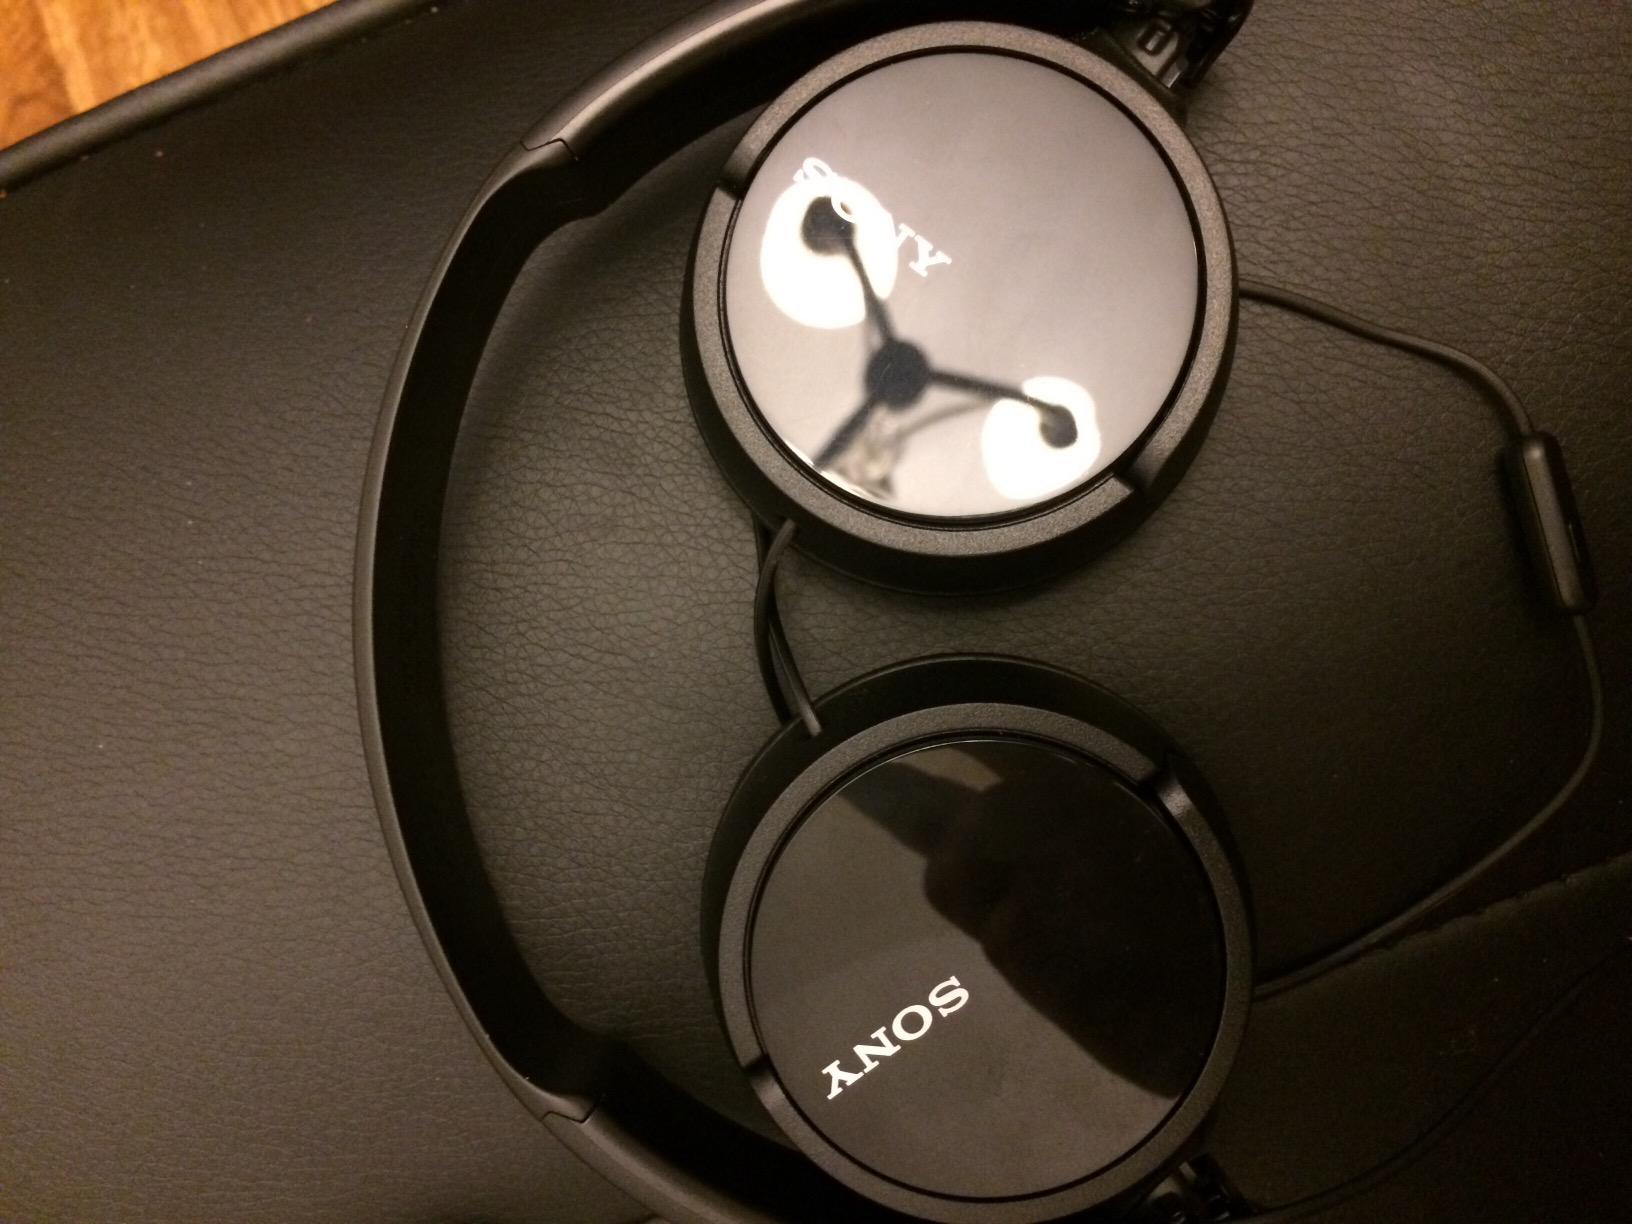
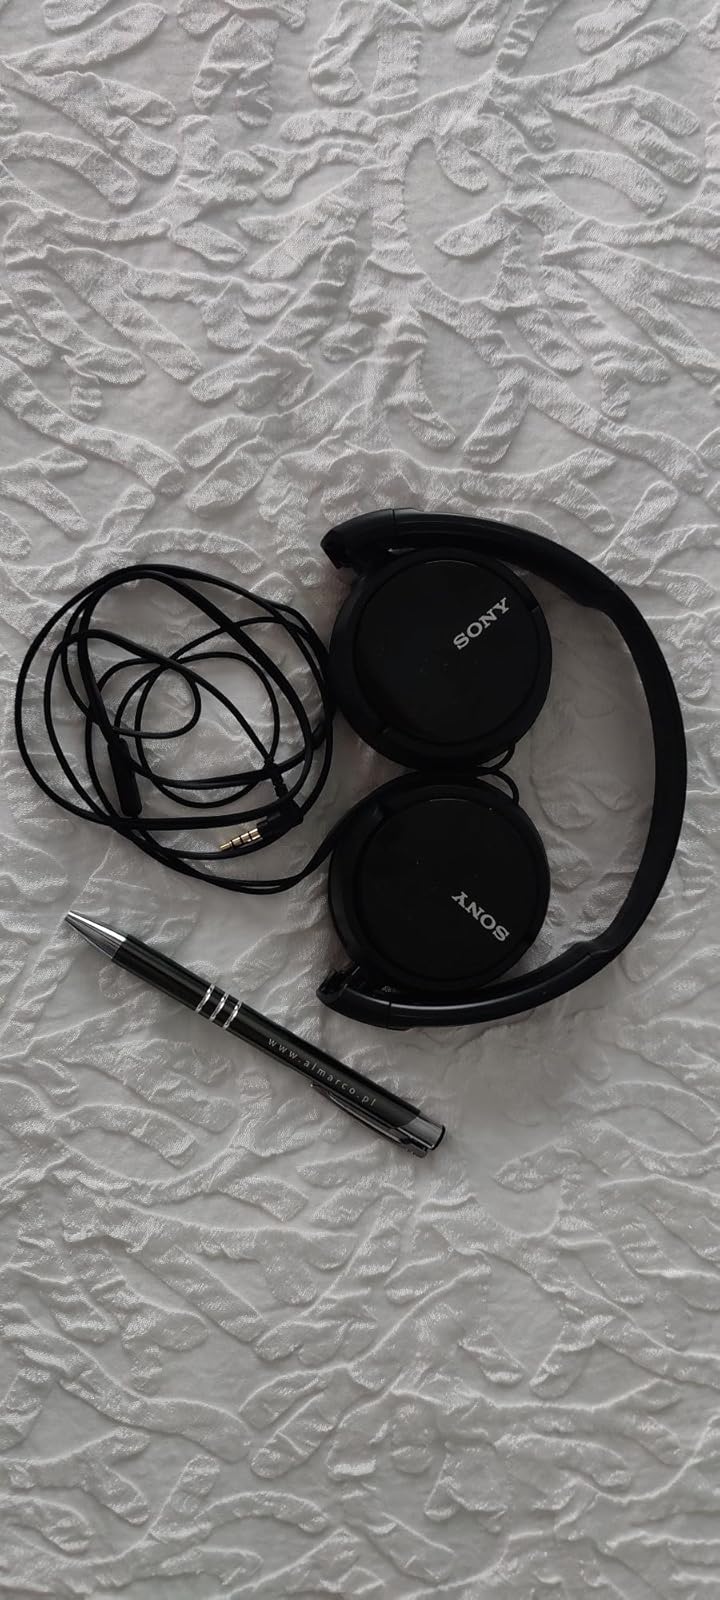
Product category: headphones
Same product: yes